Nagorno-Karabakh conflict

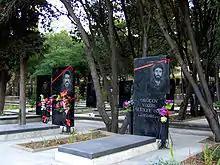
Graves of Azerbaijani soldiers

The First Nagorno-Karabakh War, also known as the "Artsakh Liberation War" in Armenia and Nagorno-Karabakh, was an armed conflict that took place in the late 1980s to May 1994, in the enclave of Nagorno-Karabakh in southwestern Azerbaijan, between the majority ethnic Armenians of Nagorno-Karabakh backed by the Republic of Armenia, and the Republic of Azerbaijan. As the war progressed, Armenia and Azerbaijan, then both former Soviet Republics, entangled themselves in a protracted, undeclared war in the mountainous heights of Karabakh as Azerbaijan attempted to curb the secessionist movement in Nagorno-Karabakh.